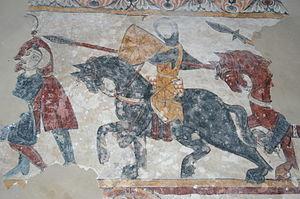
La Mayenne est un département français de la région Pays de la Loire. Ses habitants sont les Mayennais et les Mayennaises. L'Insee et la Poste lui attribuent le code 53. Son chef-lieu est Laval.
L'église Saint-Vigor de Neau est une église romane dédiée à saint Vigor, et située au sud du village de Neau en Mayenne, entre Évron et Brée. Aux origines très anciennes, elle abrite des peintures murales médiévales redécouvertes dans les années 1970.